Eildon, Victoria

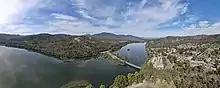
Lake Eildon National Park from above. March 2021.

Eildon as a township came about due to the construction of the Sugarloaf Reservoir. The township of Darlingford (which was located near the junction of Big River and the Goulburn River) was established in the 1860s, when gold was discovered nearby, however when the construction of the reservoir commenced in 1915, which would ultimately flood the land behind the dam wall, including the township of Darlingford and Eildon Station (a run of 25,000 hectares owned by the Thoms). The town of Darlingford was moved closer to where the current township is now located. The Sugarloaf Dam was completed in 1929, and the original town of Darlingford is now completely underwater.